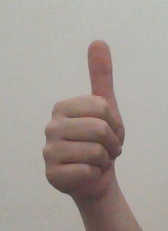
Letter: aleff